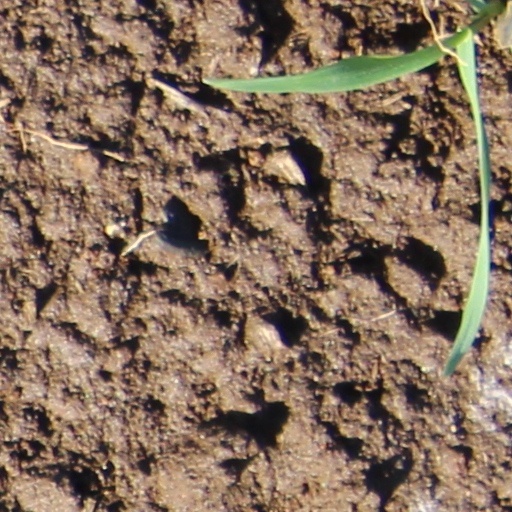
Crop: wheat